Oldsmobile Cutlass

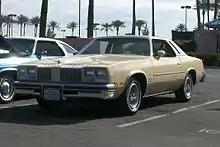
1977 Oldsmobile Cutlass Supreme Brougham Coupe

For 1972, there were minor style changes to the Cutlass, and the 4-4-2 reverted to being a Cutlass trim line (W-29 option) instead of the distinct model it was in 1971.